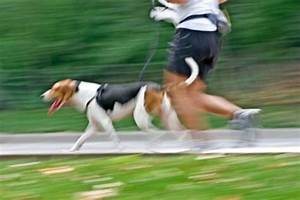
Label: cane